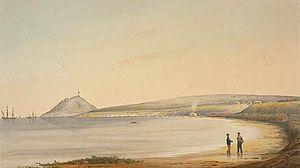
Joseph Whittaker, né en 1813 à Breadsall au Royaume-Uni et mort le 2 mars 1894 à Morley au Royaume-Uni, est un botaniste britannique qui visita l'Australie-Méridionale en 1839. Il a laissé aux jardins botaniques royaux de Kew 300 plantes rapportées de ce voyage et par ailleurs 2 200 planches d'herbier de plantes de Grande-Bretagne au Derby Museum and Art Gallery.